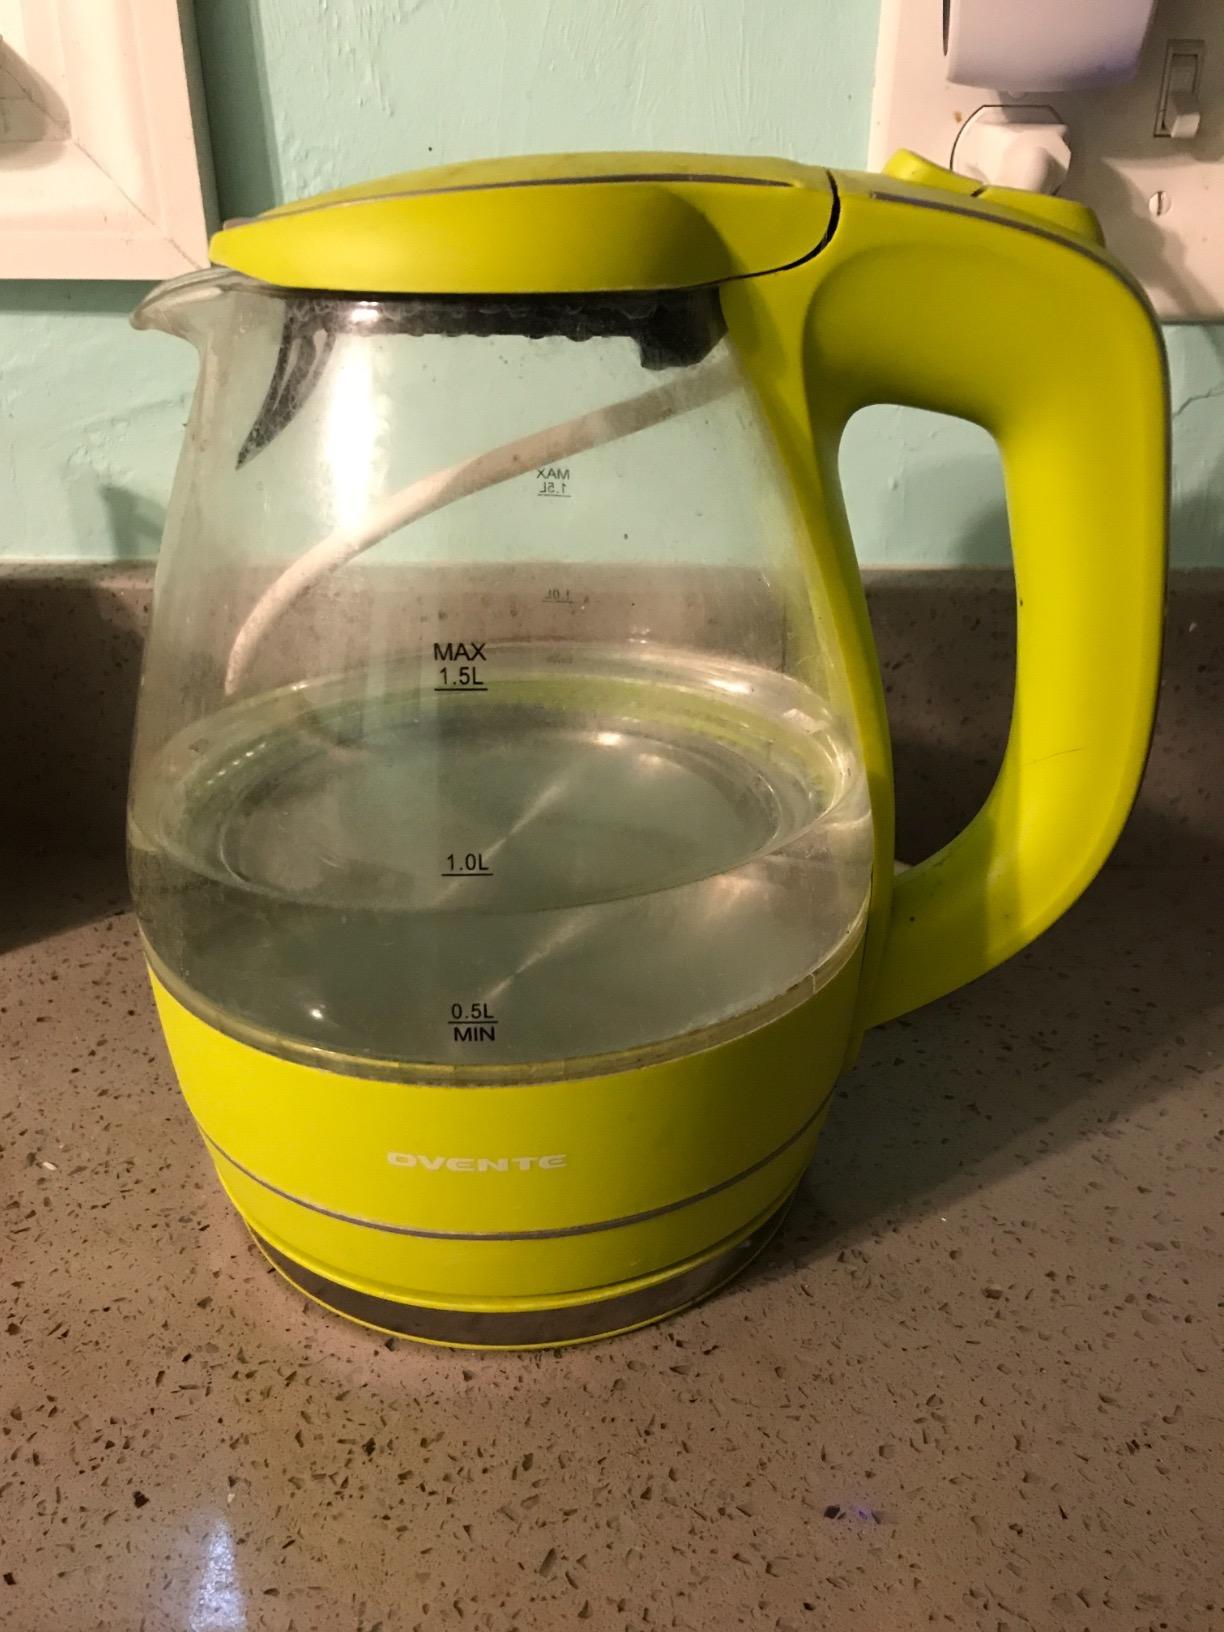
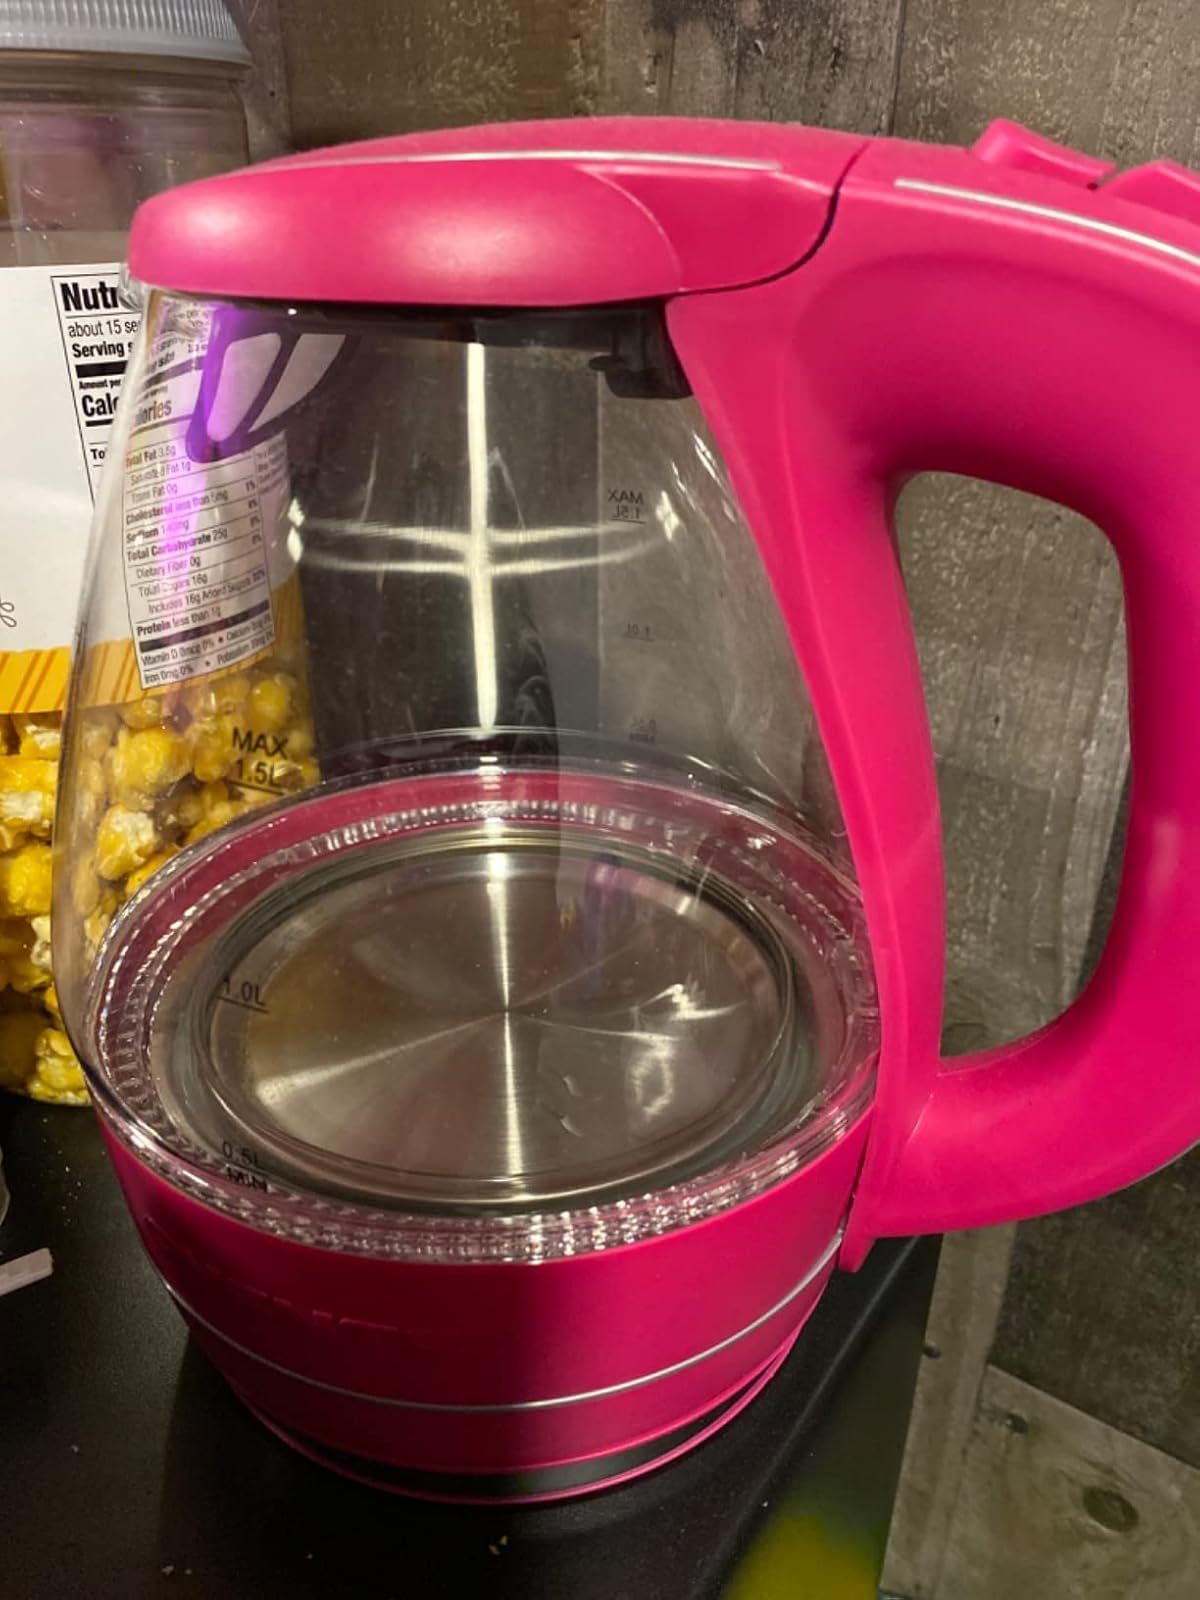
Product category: items_kettle
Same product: no